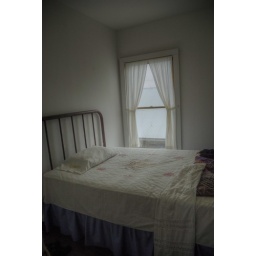
bed by window